Eliana Mason

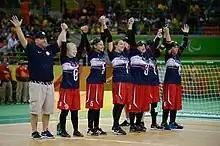
Mason (center) at the 2016 Summer Paralympics

Eliana Marie Mason (born September 1, 1995) is an American goalball player who competes in international-level events.